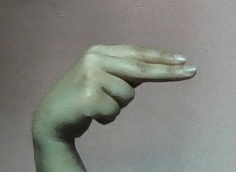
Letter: ain